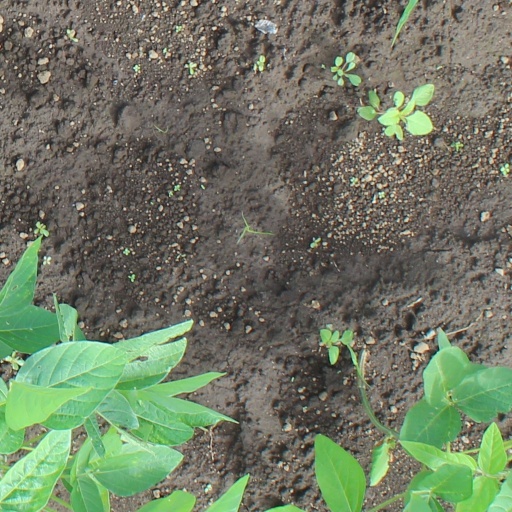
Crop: soybean